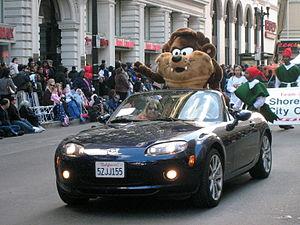
Taz ou le Diable de Tasmanie est un personnage de dessin animé figurant dans les séries de dessins animés de Warner Bros. Looney Tunes et Merrie Melodies. Bien que le personnage ne soit apparu que dans 5 cinq courts métrages avant la fermeture des studios Warner Bros. Cartoons en 1963, ses apparitions télévisuelles ainsi que l'exploitation marketing du personnage lui ont donné une nouvelle popularité durant les années 1990.